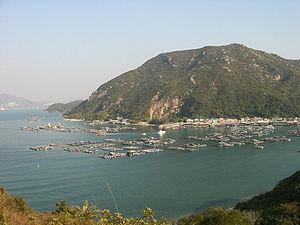
L'île de Lamma aussi connue sous le nom de Pok Liu Chau ou simplement Pok Liu, est la troisième plus grande île de Hong Kong.